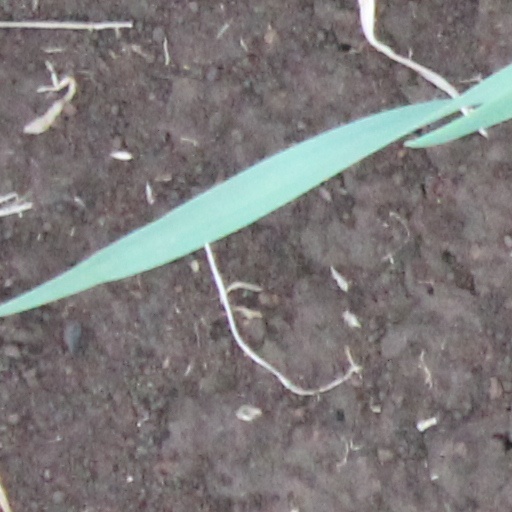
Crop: wheat